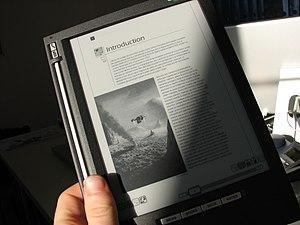
Lumière et ombre sur un bouquin électronique iLiad Irex. Papier électronique. Ecran électrophorétique.
L'iLiad est un lecteur de livres numériques conçu par la société iRex Technologies. Cet appareil utilise la technologie du papier électronique, à l'instar du Digital Reader 1000 d'iRex Technologies, du Cybook Gen3 de Bookeen, de l'Amazon Kindle et du Sony Reader. Cette technologie rend possible une lecture similaire à celle sur support papier. Par ailleurs l'iLiad intègre une dalle tactile permettant l'annotation de documents.